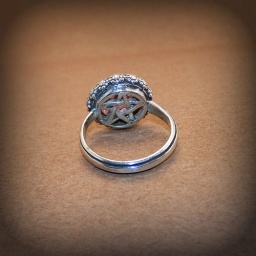
GOVANNON Ring of the healer pink Tourmaline set in sterling silver